Pbil m/31

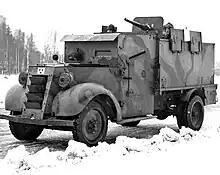
Pbil m/31 "Cannon Car" Equipped with 37mm Naval Cannon m/98B

The Pansarbil modell 1931 (Abbreviated as Pbil m/31) was a Swedish armored car produced for reconnaissance units in the Swedish Army from 1931 and actively used until 1954 before being transferred to training use and finally pulled from all service in 1958.